Adam Driver

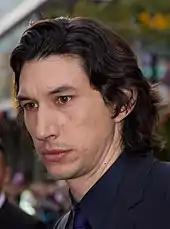
Driver at the 2014 Toronto International Film Festival

After graduating from Juilliard, Driver moved to New York City, appearing in both Broadway and off-Broadway productions. Like many aspiring actors, he occasionally worked as a busboy and waiter. Driver appeared in several television series and short films. He played a repentant witness and reluctant accomplice to an unsolved assault in the final episode of the television series "The Unusuals". He made his film debut in Clint Eastwood's biographical film "J. Edgar".